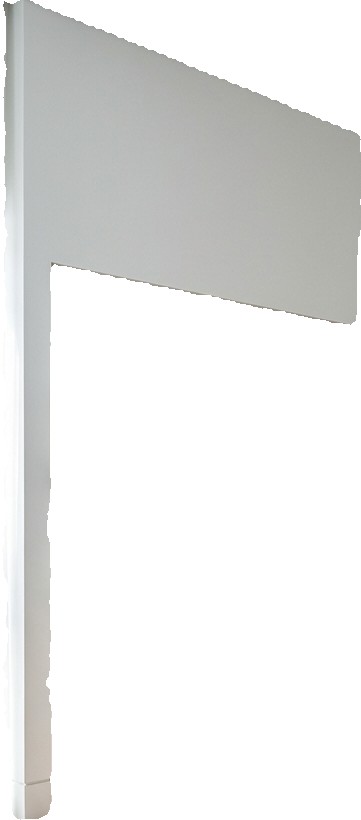
Surface category: wall